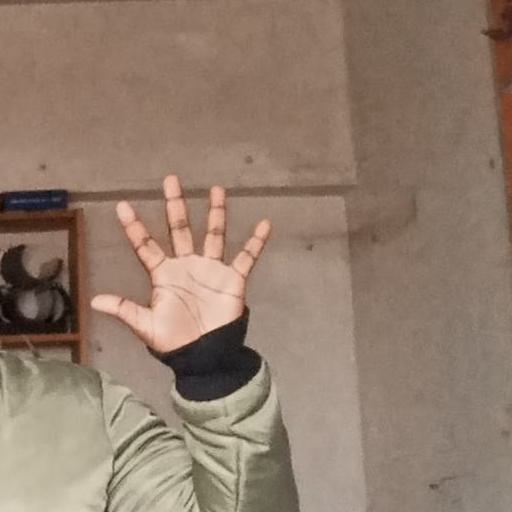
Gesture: palm